Andrew Moffat

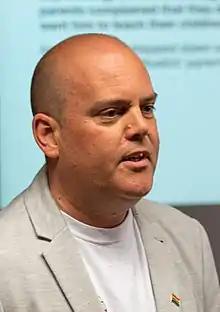

Andrew Moffat (born 1972) is a British teacher at Parkfield Community School in Birmingham, and the author of several books and educational resources, including the "No Outsiders" programme, an approach to teaching primary school-aged children about diversity and tolerance, for which he was nominated for the Global Teacher Prize. His programme has attracted protests on religious grounds, and was briefly halted in 2019, before being reinstated. Moffat was awarded an MBE in 2017 for services to equality in education.